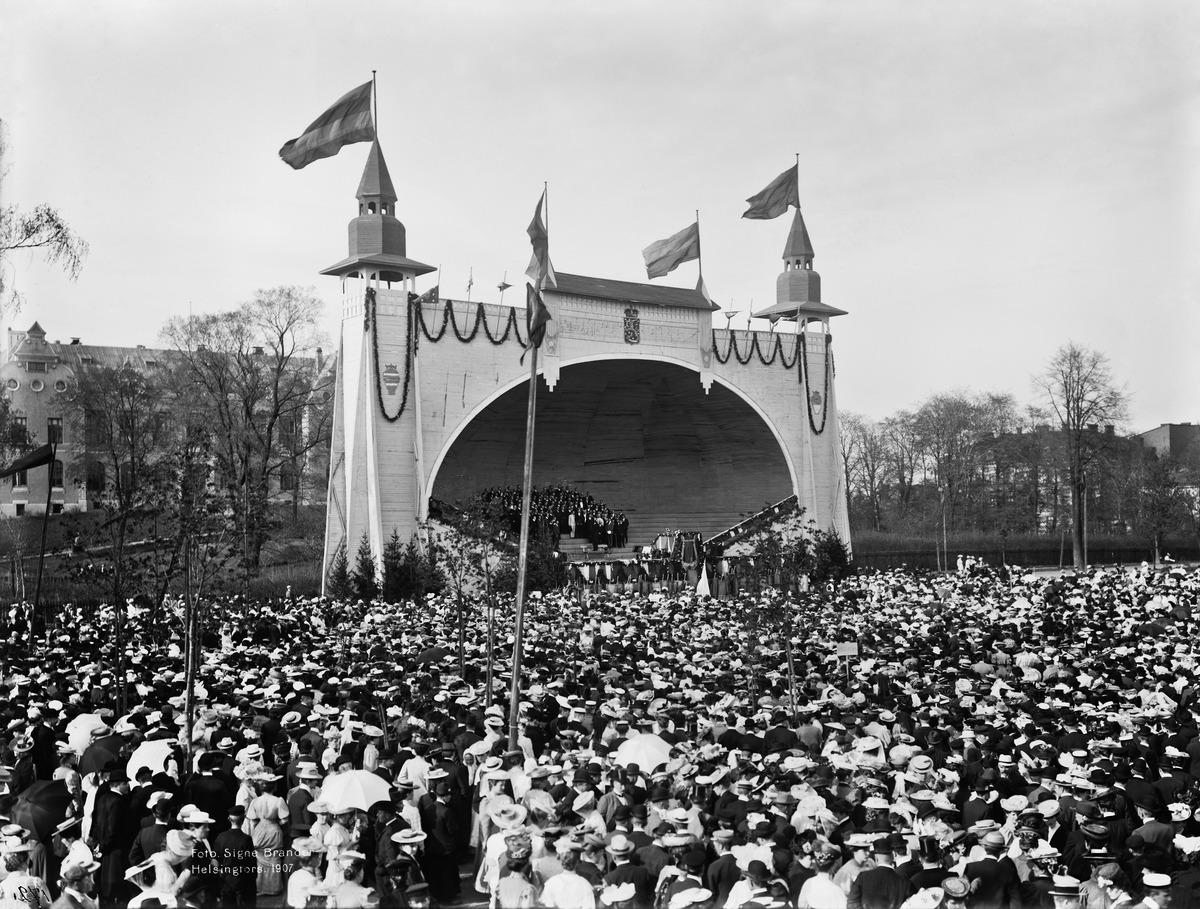
Laulujuhlat Kaisaniemen urheilukentällä 6
sisällön kuvaus: Laulujuhlat Kaisaniemen urheilukentällä 6.-9.6.1907 mustavalkoinen
Kuvaaja: Brander, Signe, valokuvaaja
Ajankohta: kuvausaika 1907
Paikka: Suomi, Uusimaa, Helsinki, Kluuvi Helsinki, Kaisaniemi
Aiheet: viheralueet puistot, näyttämöt, liput, yleisö